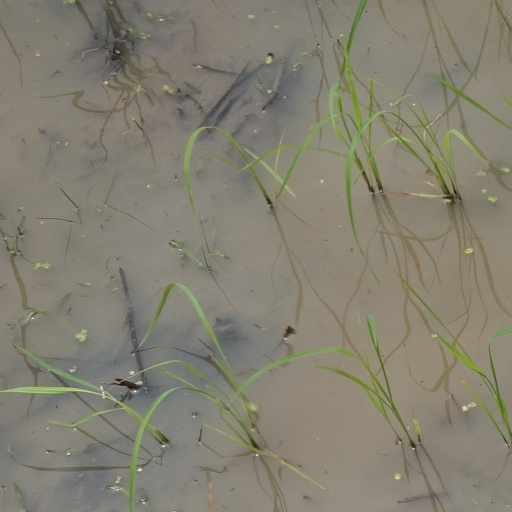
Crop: rice